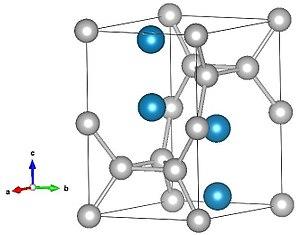
Un composé intermétallique, ou semi-métallique, est l'association de métaux ou de métalloïdes entre eux par une liaison chimique. Le composé existe à une composition précise ou dans un domaine de composition défini et distinct des domaines de solutions solides basés sur les éléments purs. Il se forme également sous certaines conditions de pression et de température.